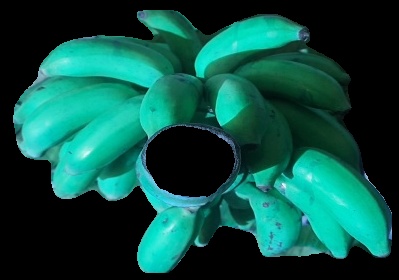
Variety: elakki-bale
Grade: grade3